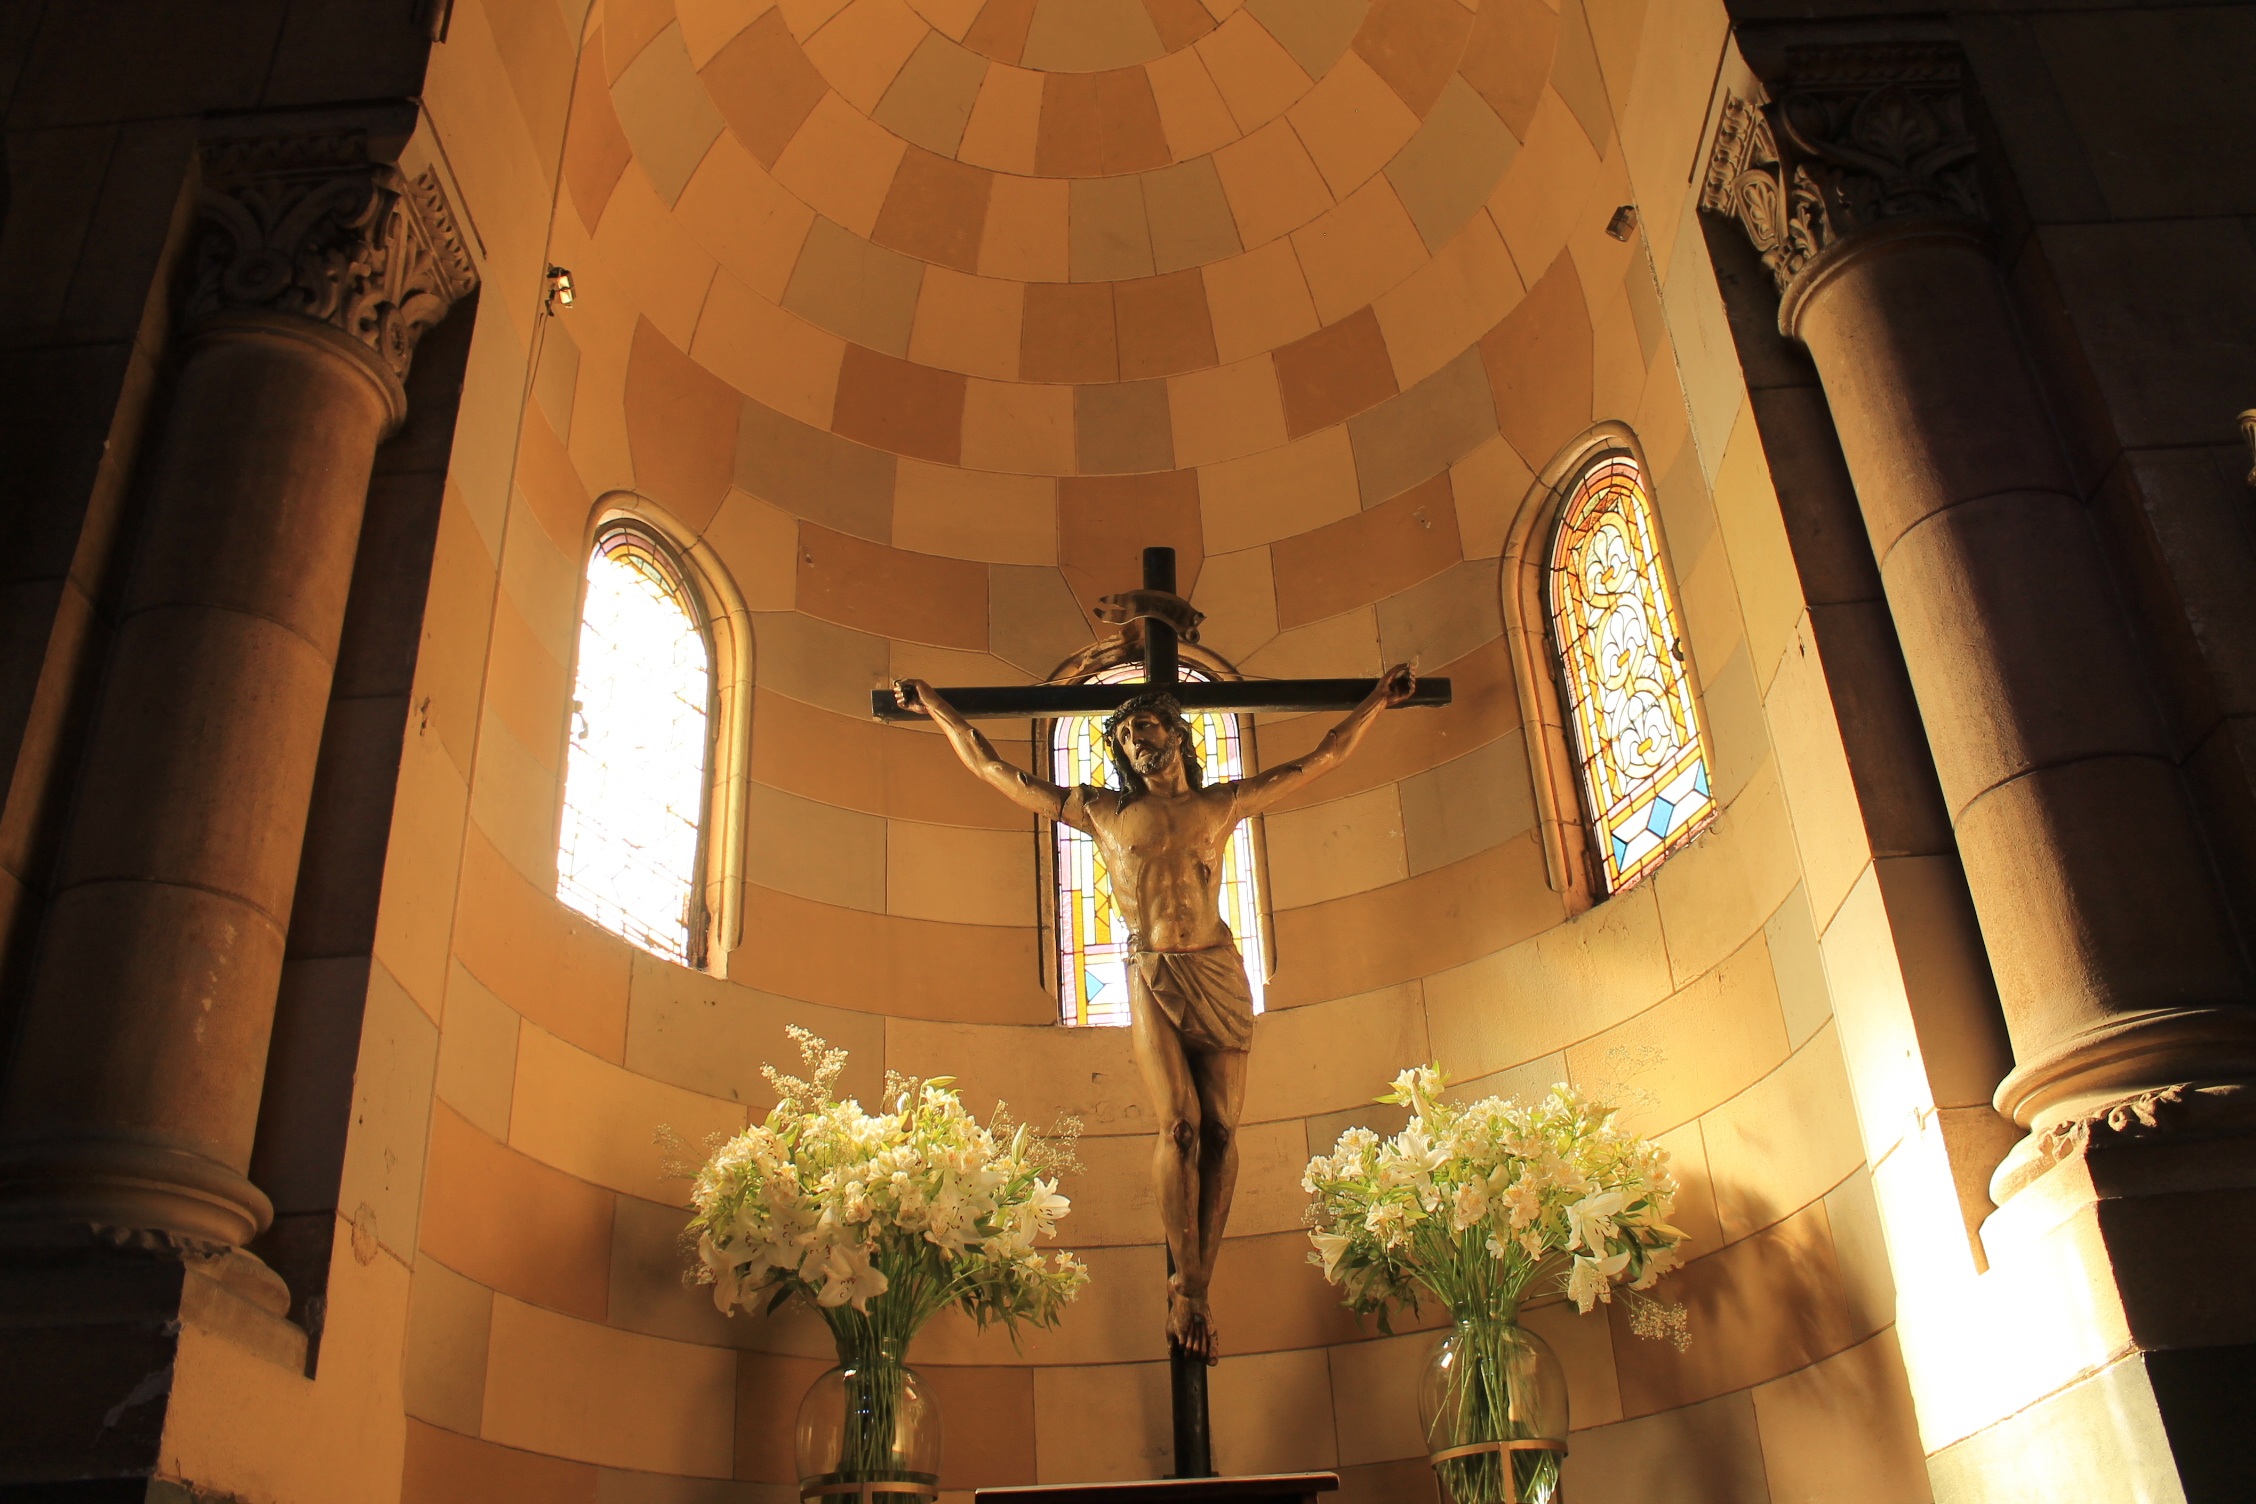
light, building, travel, religion, church, chapel, cross, christian, lighting, place of worship, chile, spiritual, interior design, sculpture, religious, catholic, christ, saint, jesus, christianity, holy, sacred, blessing, santiago, biblical, spirituality, belief